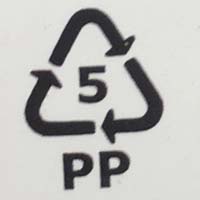
Plastic recycling code class: 5_polypropylene_PP